President of the Liberal Party

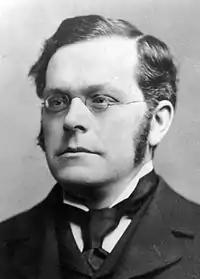
Augustine Birrell, 1902–06

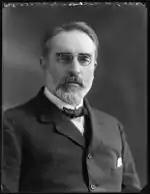
J. M. Robertson, 1920–23

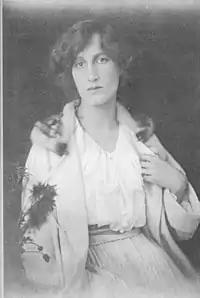
Violet Bonham-Carter 1945–47

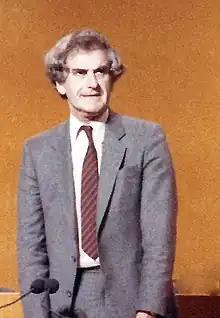
Adrian Slade 1987–88

In 1988, Michael Meadowcroft was president-elect of the Liberal Party for the 1988–89 year; but the Liberal Party merger with the Social Democratic Party went ahead before he could take up office.